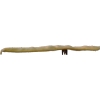
Label: bean_pod